Zac Goldsmith

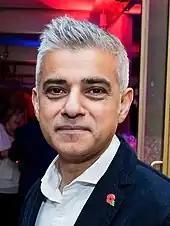
Goldsmith was defeated by Labour candidate Sadiq Khan.

Goldsmith hired Lynton Crosby's company to run his campaign and appointed Mark Fulbrook as his campaign director. Goldsmith's campaign emphasised connections between London Labour candidate Sadiq Khan and newly elected socialist Labour leader Jeremy Corbyn, despite Khan's own attempts to distance himself from Corbyn. Both the Conservative campaign and several Conservative-aligned newspapers sought to tar Khan as an apologist for, or even sympathiser with, Islamic extremism. Goldsmith's campaign material referred to Khan as "radical and divisive", while comments on the Conservatives' Facebook campaign material often displayed anti-Muslim sentiment.